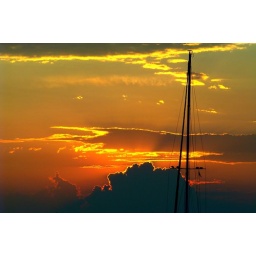
The mast of a sailboat against the golden splendor of a sunset in the clouds over Lake Erie in Lorain, OH.